The Postman Strikes Back

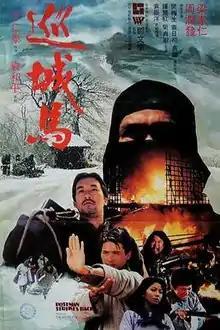
Film poster

The Postman Strikes Back (alternative known title as The Postman Fights Back in the United Kingdom) is a 1982 Hong Kong martial arts film directed by Ronny Yu, and starring Bryan Leung as the titular protagonist who is sent on a mission to deliver a cargo of four mysterious cases to a rebel leader. The film co-stars Chow Yun-fat, Fan Mei-sheng, Yuen Yat-cho, Eddy Ko, Cherie Chung, and Kuk Ching-suk.